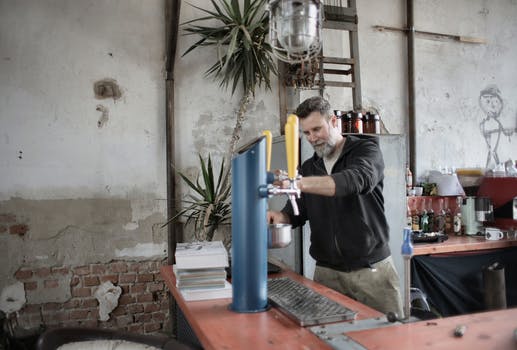
Label: No Watermark